Question: Please indicate a possible affordance area of the bench that can be used for sitting on
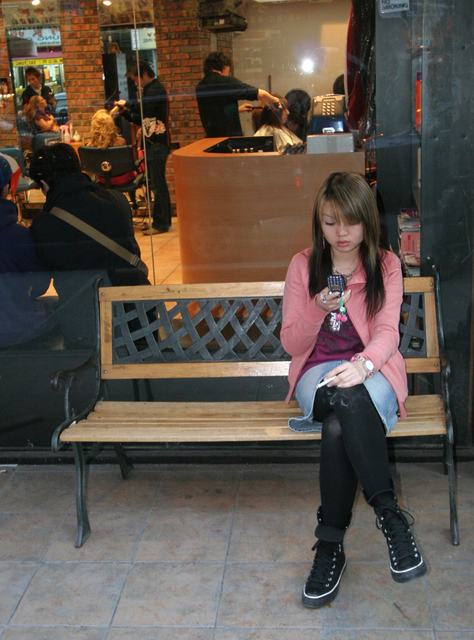
Answer: [62.407, 388.795, 448.075, 440.912]